Public library

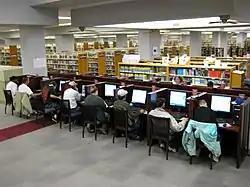
Fort Worth Central Library Computer Lab

In 1835, and against government opposition, James Silk Buckingham, MP for Sheffield and a supporter of the temperance movement, was able to secure the Chair of the select committee which would examine "the extent, causes, and consequences of the prevailing vice of intoxication among the labouring classes of the United Kingdom" and propose solutions. Francis Place, a campaigner for the working class, agreed that "the establishment of parish libraries and district reading rooms, and popular lectures on subjects both entertaining and instructive to the community might draw off a number of those who now frequent public houses for the sole enjoyment they afford". Buckingham introduced to Parliament a Public Institution Bill allowing boroughs to charge a tax to set up libraries and museums, the first of its kind. Although this did not become law, it had a major influence on William Ewart MP and Joseph Brotherton MP, who introduced a bill which would "[empower] boroughs with a population of 10,000 or more to raise a ½d for the establishment of museums". This became the Museums Act 1845.